Zhaqiao station

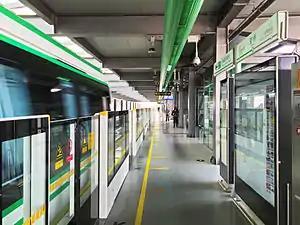
Platform

Zhaqiao Station, is a metro station of Line 2, Wuxi Metro. It started operations on 28 December 2014.